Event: Nepal Earthquake
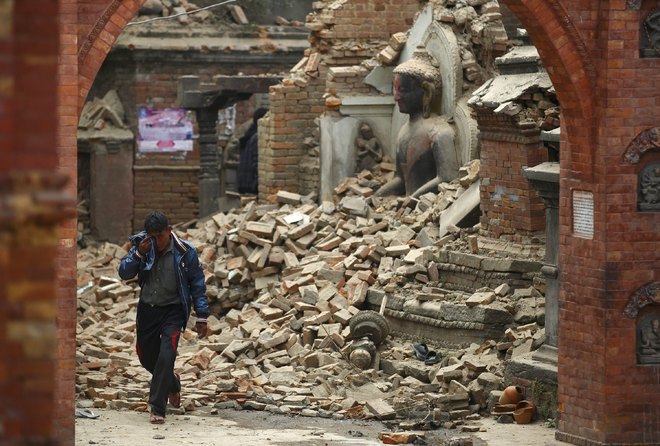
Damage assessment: damage